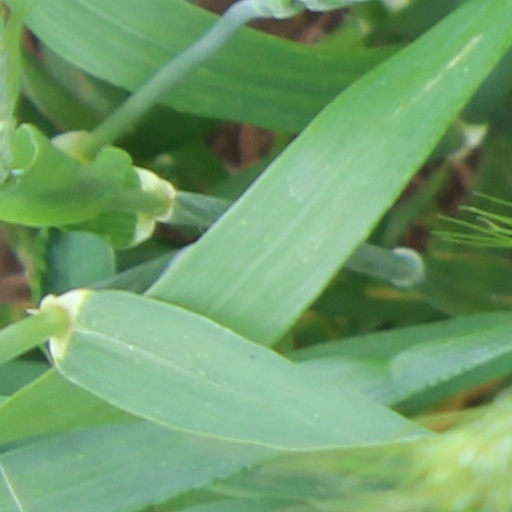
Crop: wheat